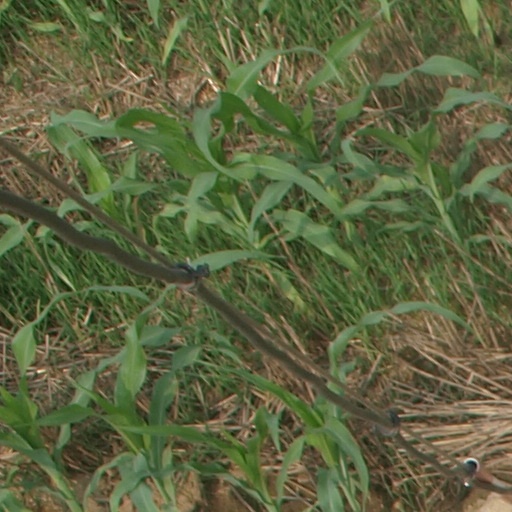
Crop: maize; corn